Skyline Drive

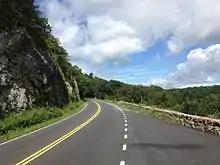
Skyline Drive northbound at the Indian Run Overlook

Skyline Drive begins at an intersection with US 340 south of Front Royal in Warren County, heading east into dense forests in Shenandoah National Park as a two-lane undivided road. The road curves south and passes through the Front Royal Entrance Station, where a ranger station is located. At this point, the drive winds south and ascends the Blue Ridge Mountains. The roadway heads southwest and comes to the Shenandoah Valley Overlook on the west side of the road.